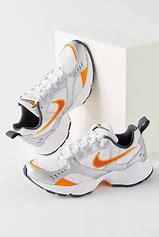
Brand: Nike
Model: Air Heights